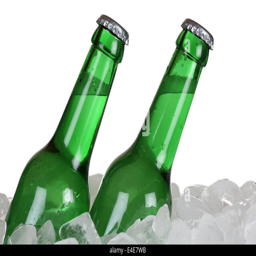
beer bottles on ice cubes , isolated on a white background